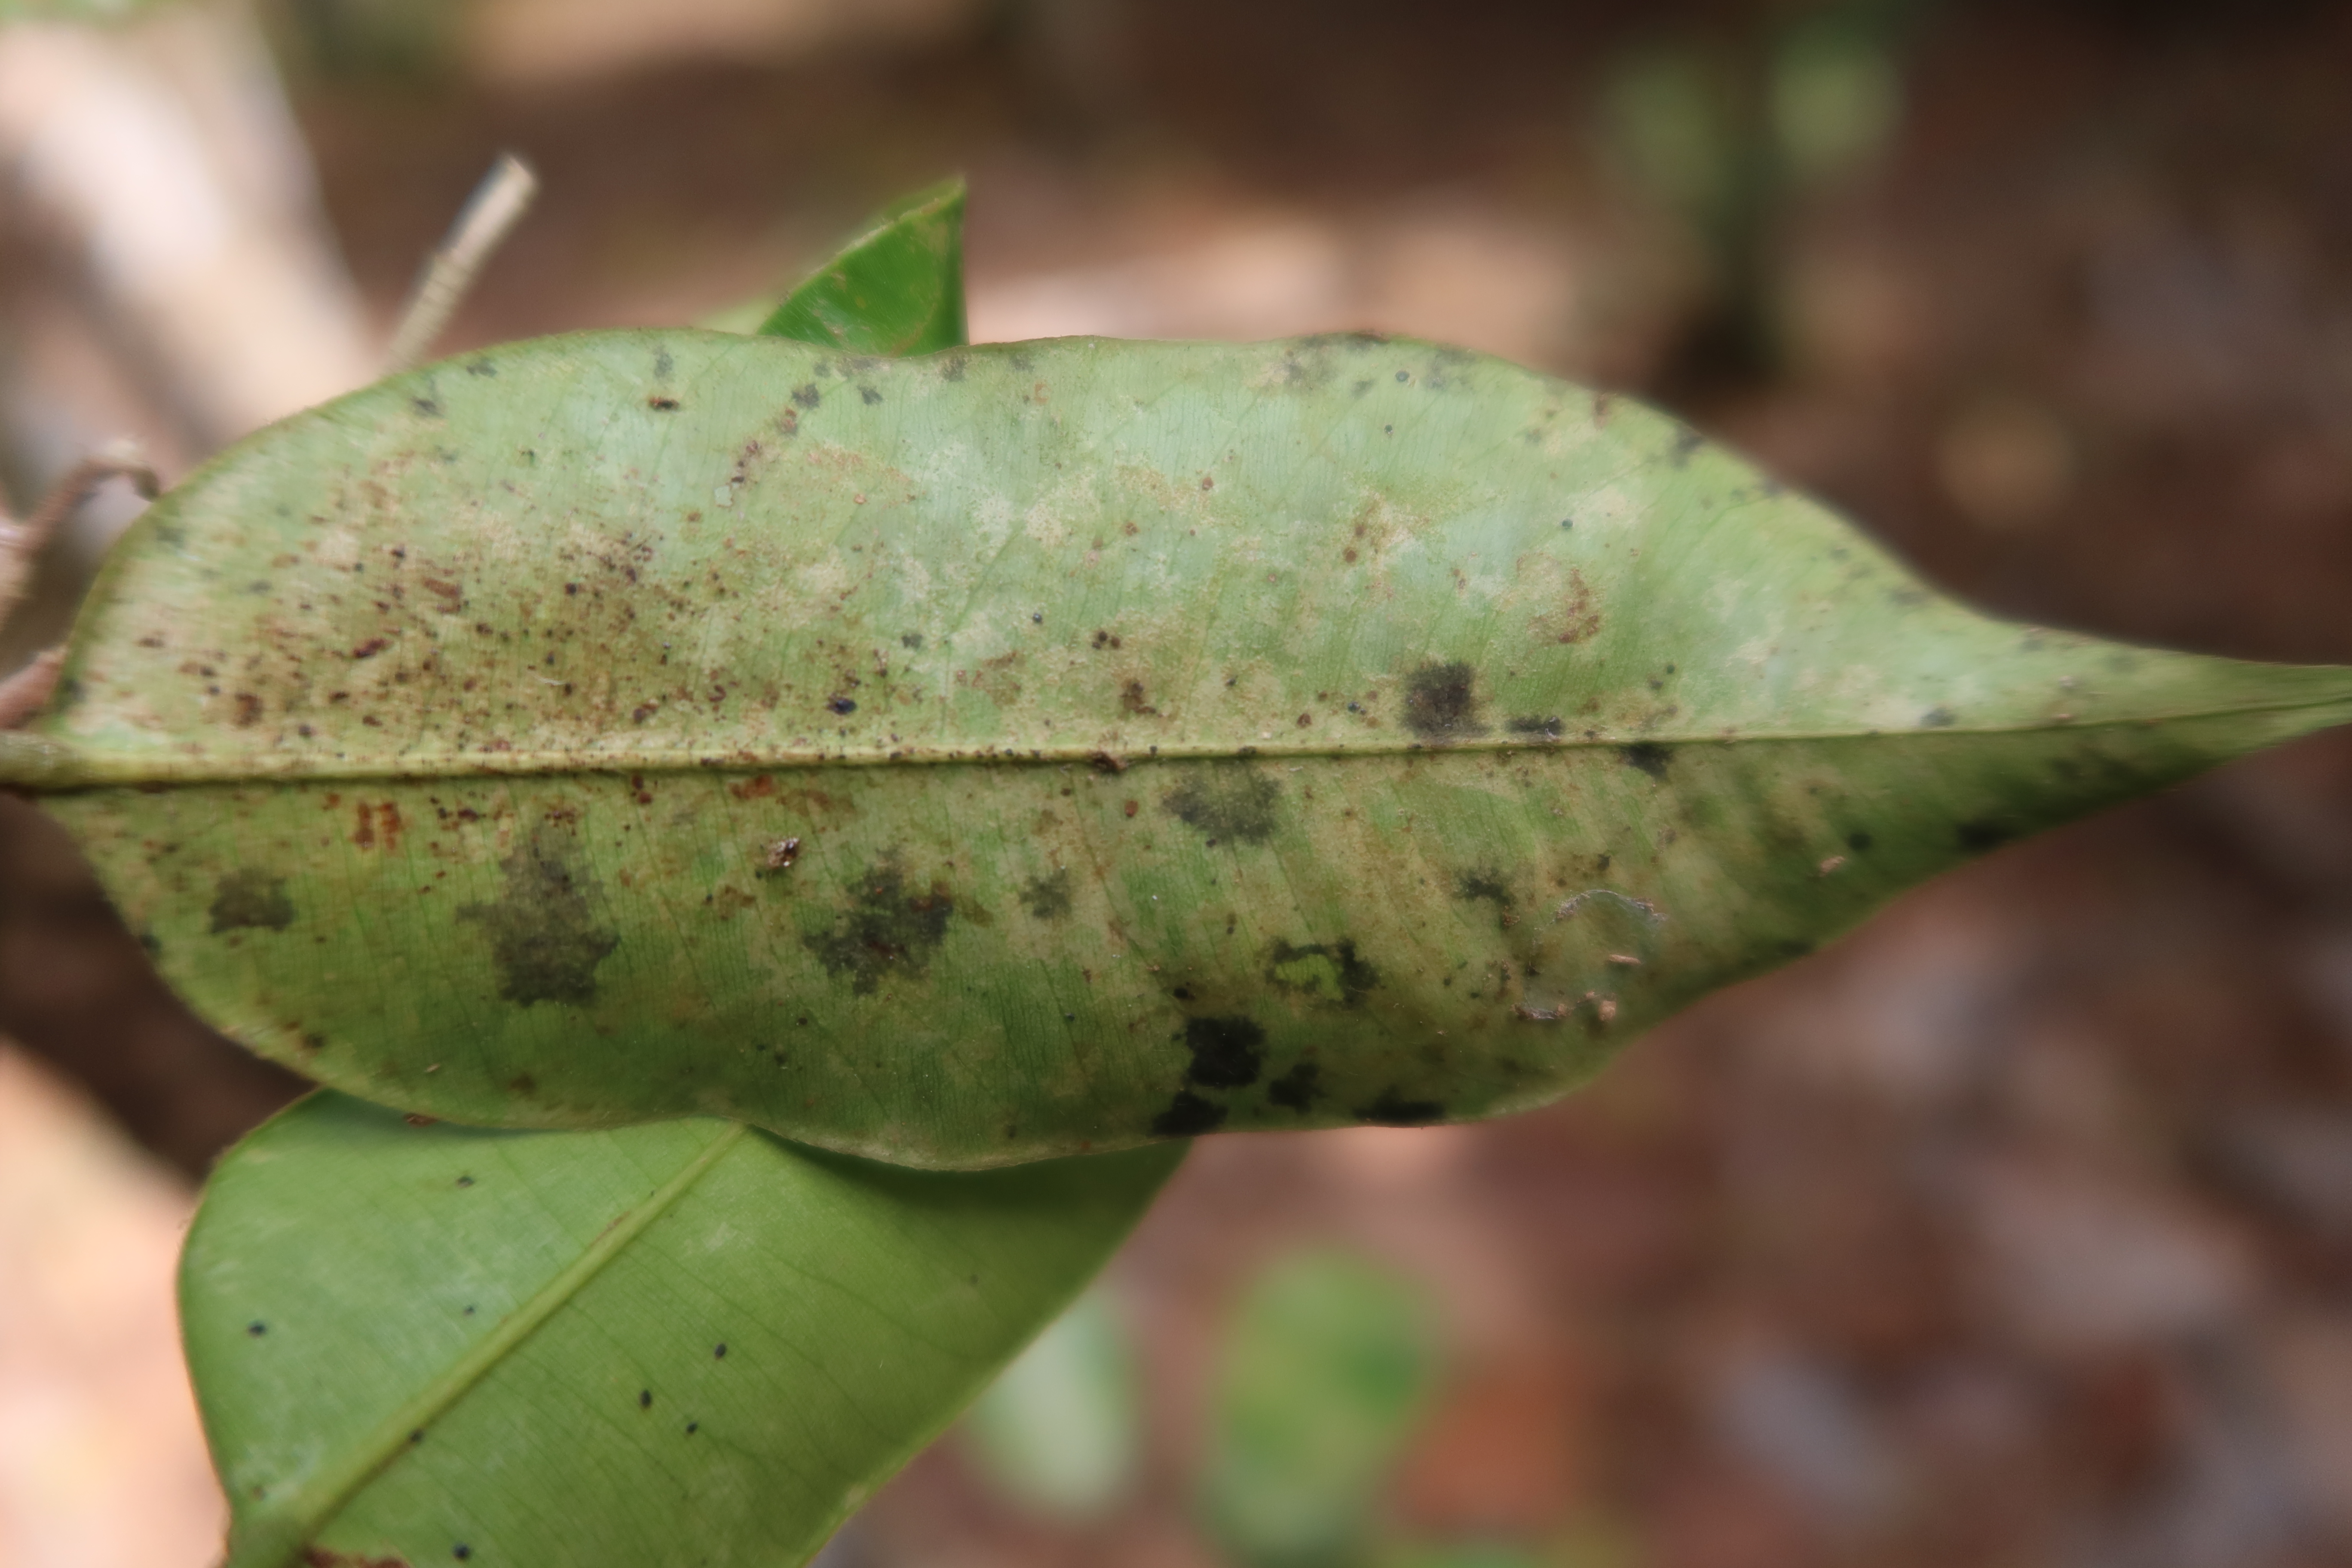
Label: Black spots